Hortense Cornu

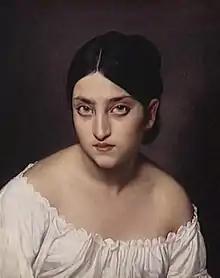
Hortense Lacroix by Sébastien-Melchior Cornu

Hortense Cornu (8 April 1809 – 16 May 1875) was a French socialite, salonnière, writer, and translator who played a significant role in the culture and politics of the French Second Empire. The goddaughter and foster-sister of Napoléon III, their lifelong relationship was his "closest and most lasting friendship with a woman." As an avowed Republican, she clashed with the Emperor over his authoritarianism and was estranged from him for a period of time after his 1851 coup d'état, but in the end "no political differences were allowed to mar their friendship, which was deep and true..." She advocated various French archaeological expeditions and, amongst other contributions, was involved in founding the National Archaeological Museum, France.